Jane Alden Stevens

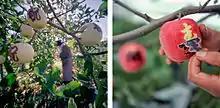
Seeking Perfection Apples

"Seeking Perfection: Traditional Apple Growing in Japan" portfolio documents a specialized form of apple cultivation in the Aomori Prefecture in Japan. Stevens mostly used the Pinoramic 120, the Hasselblad and the Noblex Pro 6/150U cameras to capture what she was looking for in terms of depth-of-field, scope of the scene, and how close she wanted to get for certain shots.